Zamorin

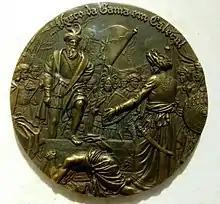
Portuguese coin issued to commemorate Vasco da Gama's landing in Calicut

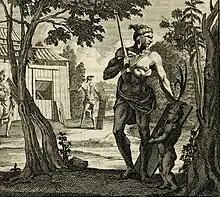
Nairs of Malabar in "'Les Voyages du sieur Albert de Mandelslo"' by Pierre van der Aa in Leiden (1720)

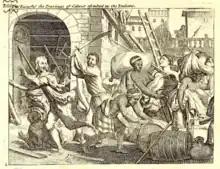
Arabs and Malabar locals attacking the Portuguese in Calicut

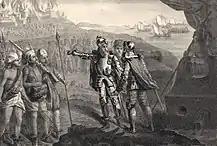
Duarte Pacheco's victory at the Battle of Cochin (1504)

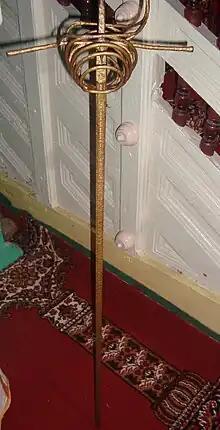
The sword used by Kunjali Marakkar, preserved at Kottakkal Mosque, Vadakara

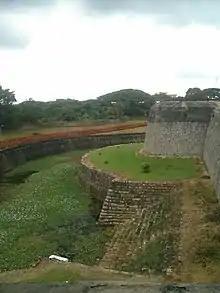
Palghat Fort

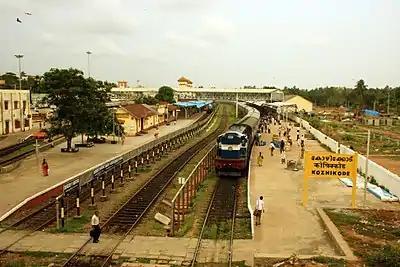
Calicut Railway Station was established during the Colonial rule

The landing of Vasco da Gama in Calicut in 1498 has often been considered as the beginning of a new phase in Asian history during which the control of the Indian Ocean spice trade passed into the hands of the Europeans from Middle Eastern Muslims. The strong colony of foreign merchants settled in Calicut was hostile, but Zamorin welcomed the Portuguese and allowed them to take spices on board. In Portugal, the goods brought by da Gama from India were computed at "sixty times the cost of the entire Asia expedition".